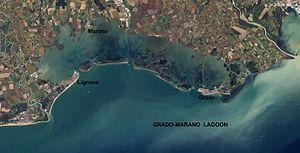
La lagune de Grado est une lagune de la mer Adriatique.
Lac de barrage
La lagune de Marano est une lagune de la mer Adriatique.